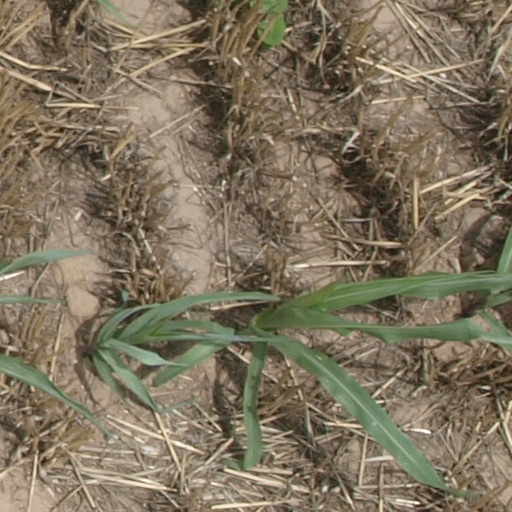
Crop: maize; corn